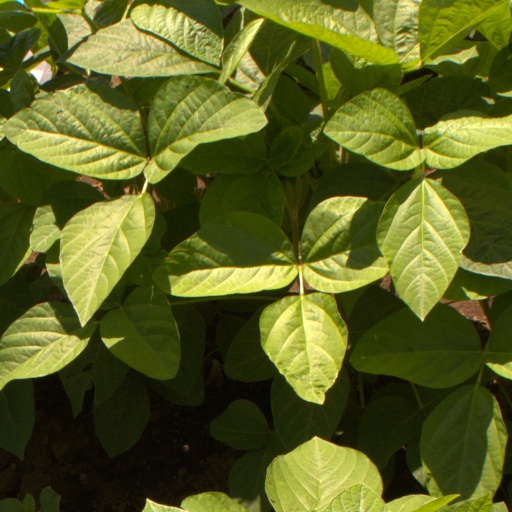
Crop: soybean